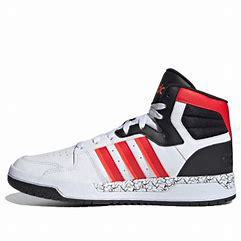
Brand: adidas
Model: NEO Entrap Mid Skate